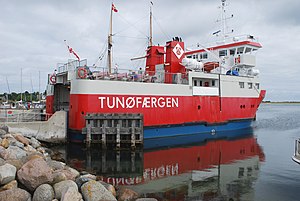
Tunø / Turisme og seværdigheder
Tunøfærgen
Tunø er en 3,52 km² stor bilfri dansk ø mellem Samsø og Jylland i Kattegat og Bælthavet, ud for Hov og Saksild og ligger cirka 8 km fra Jylland og har 118 indbyggere. Øen udgør Tunø Sogn og var tidligere en selvstændig kommune, men blev 1970 en del af Odder Kommune.